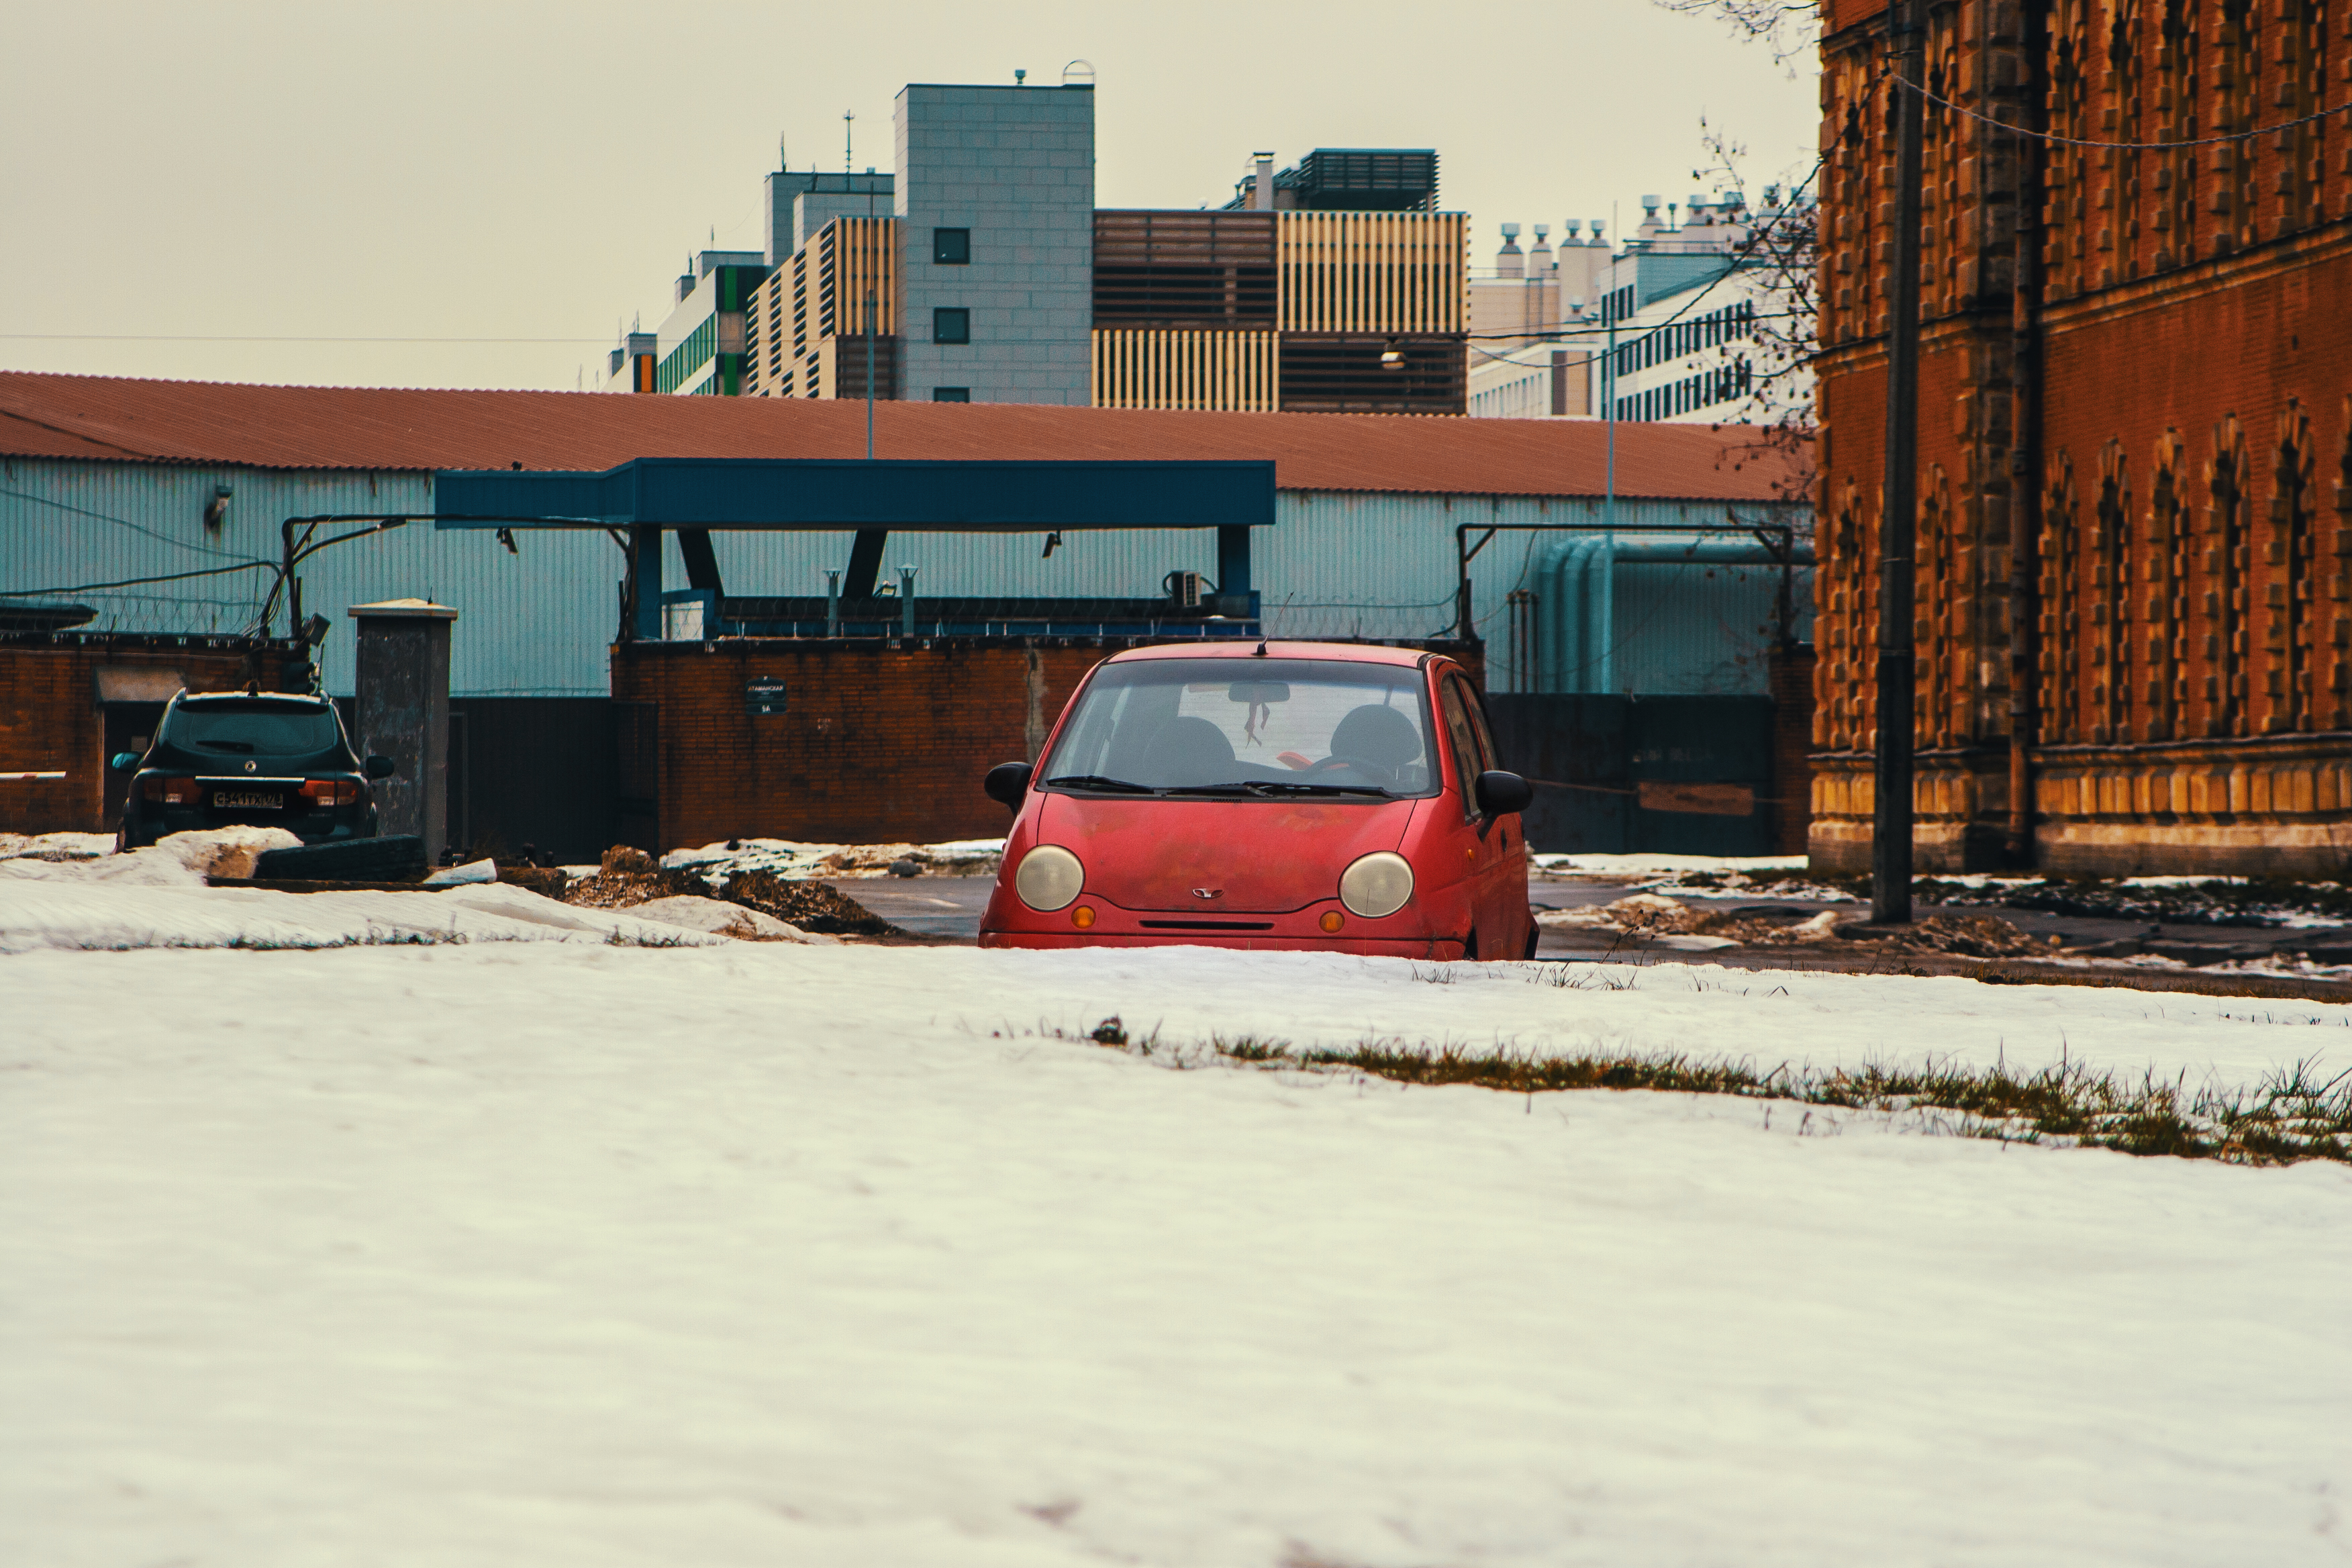
images, tire, car, building, vehicle, wheel, sky, motor vehicle, automotive lighting, window, mode of transport, house, snow, rolling, vehicle registration plate, asphalt, automotive exterior, automotive design, vehicle door, freezing, Tints and shades, parking, road surface, road, compact van, facade, city, fence, landscape, windscreen wiper, commercial vehicle, family car, van, winter, roof, suburb, public utility, street, precipitation, luxury vehicle, parking lot, mid size car, classic car, public transport, compact car, mixed use, automotive window part, automotive wheel system, metal, hatchback, truck, minivan, compact mpv, apartment, brick, city car, transport, commercial building, frost